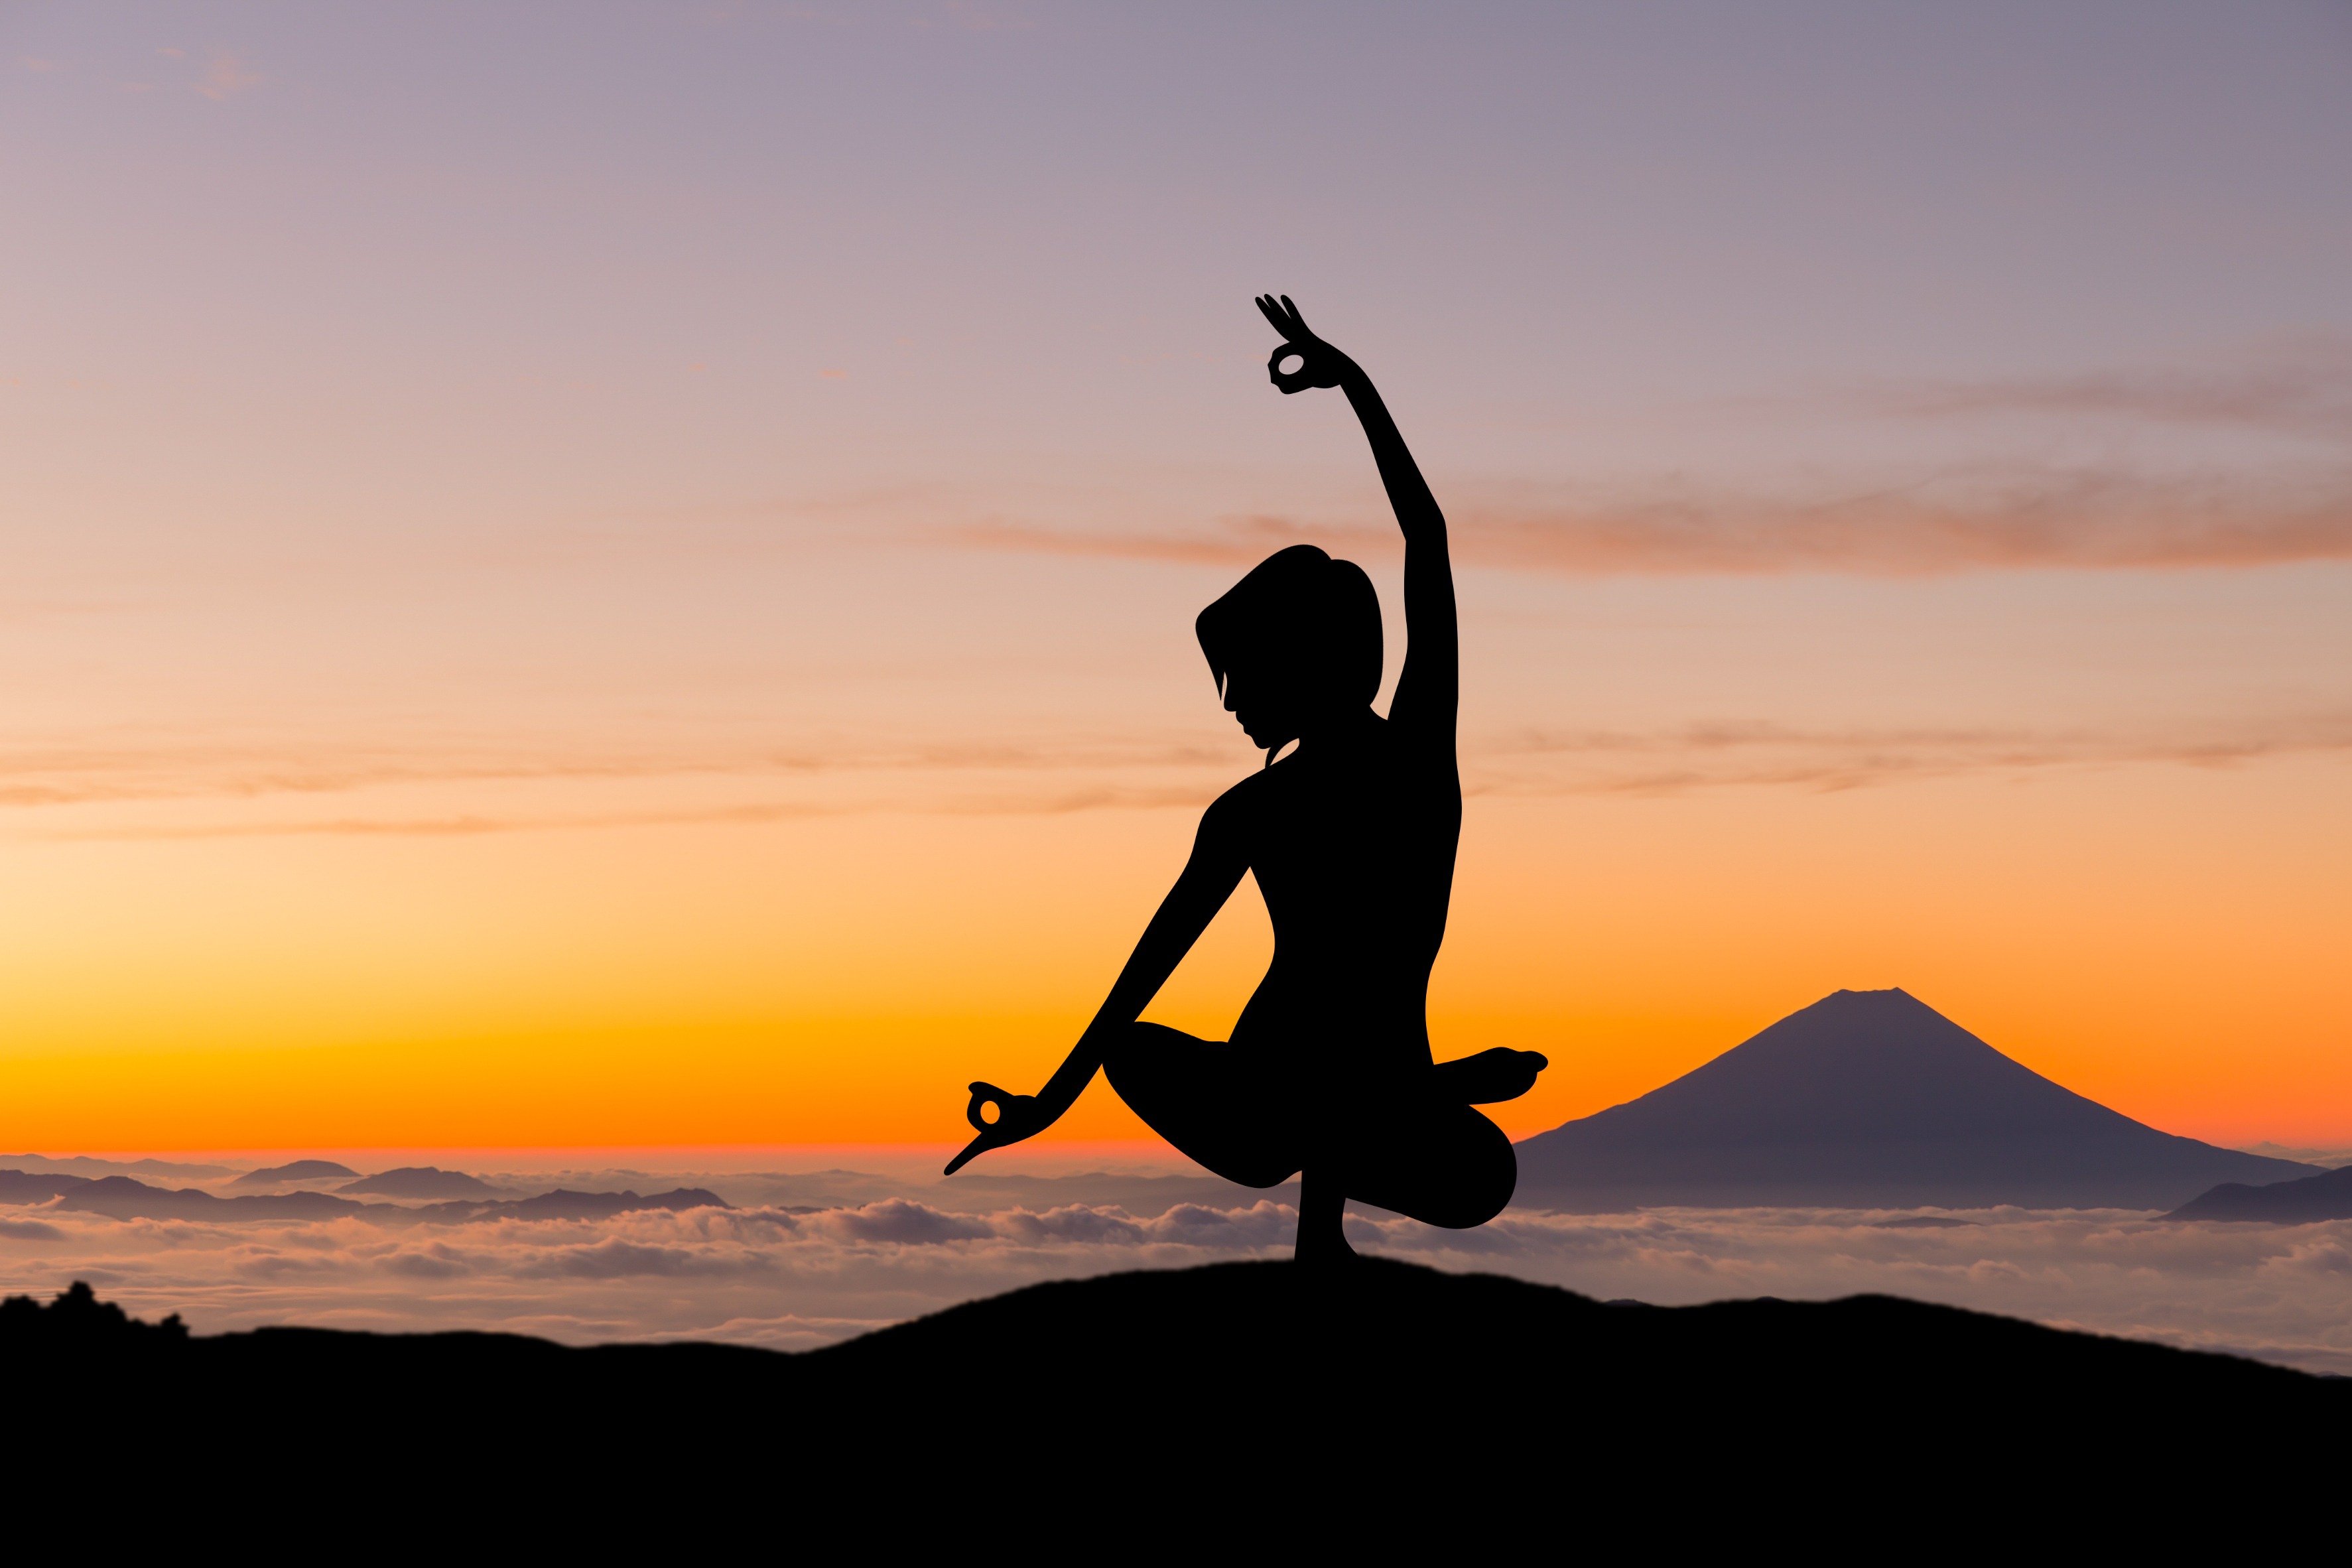
meditation, zen, chan, yoga, statue, rest, relaxation, wisdom, soul, harmony, spiritual, meditate, sunset, dawn, sun, dusk, nature, evening, sky, cloud, romance, romantic, mountain, cliff, outdoor, elbow, exercise, People in nature, horizon, sunrise, physical fitness, sunlight, knee, hill, morning, afterglow, silhouette, red sky at morning, balance, Active pants, stretching, summit, calm, heat, backlighting